Spanky and Our Gang

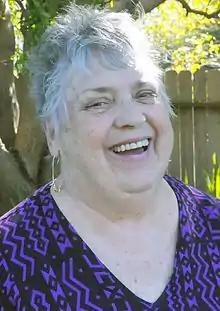
Spanky McFarlane (2015)

The group's first album, "Spanky and Our Gang", was released by Mercury Records on August 1, 1967, with three popular songs that were released as singles. These were "Sunday Will Never Be the Same" (their biggest hit, which reached No. 9 on the U.S. "Billboard" Hot 100 chart in the summer of 1967), followed by "Making Every Minute Count" (reached No. 31/No. 23 in Canada) and "Lazy Day" (reached No. 14). Both "Sunday Will Never Be The Same" and "Lazy Day" sold over one million copies. "Sunday Will Never Be the Same" was written by Terry Cashman and Gene Pistilli. In an interview of Cashman on the Songfacts website, he revealed that the song was written as a ballad; however, the group "changed it, and they added the vocal, 'Ba-da-da-da-da,' which was a great hook."